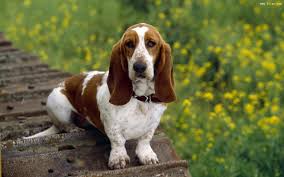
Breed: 241-n000100-basset